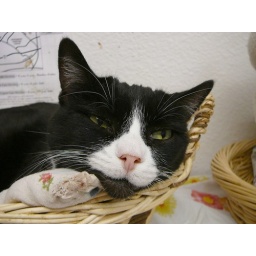
black and white cat in a basket